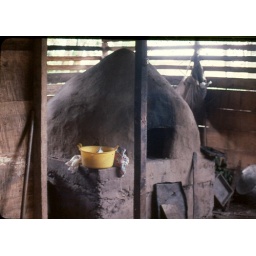
Kitchen/cooking area in a dirt floor kitchen